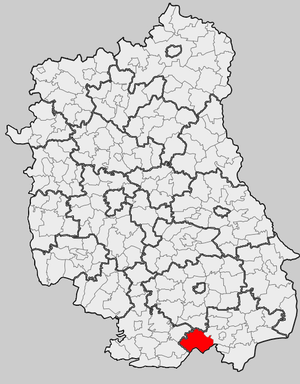
Susiec est une gmina rurale du powiat de Tomaszów Lubelski, dans la Voïvodie de Lublin, dans l'est de la Pologne.